Petronel

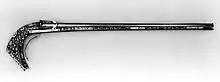
A matchlock petronel, ca. 1570.

The petronel was a 16th- and 17th-century black-powder muzzle-loading firearm, defined by Robert Barret ("Theorike and Practike of Modern Warres", 1598) as a "horsemans peece". It was the muzzle-loading firearm which developed on the one hand into the pistol and on the other into the carbine. The name (French "petrinel" or "poitrinal") was given to the weapon either because it was fired with the butt resting against the chest or it was carried slung from a belt across the chest. Petronels may have either matchlock or wheellock mechanisms.